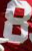
Number: 8